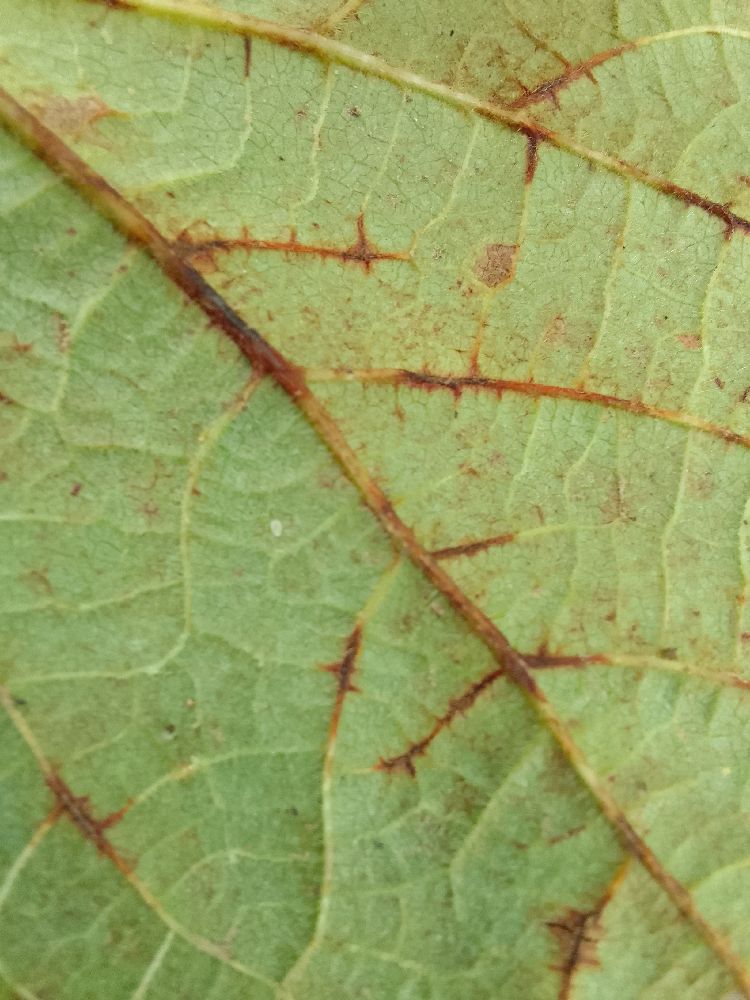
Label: anthracnose